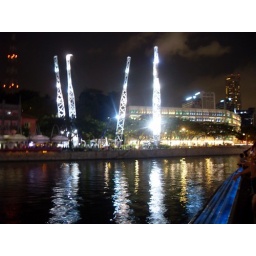
crazy Bungee balls that fly you in the air at night on river